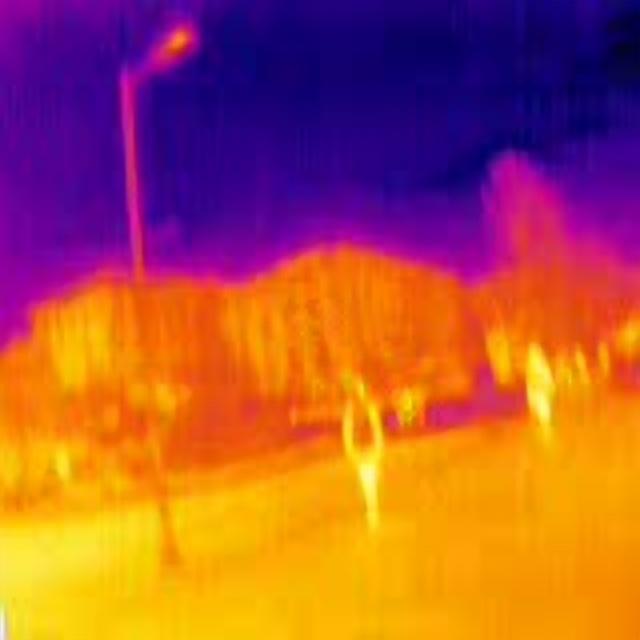
Detected objects:
label: person
label: person